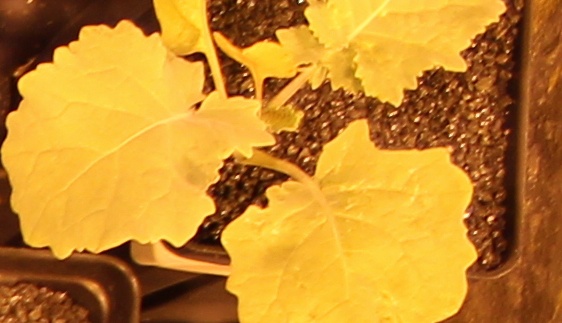
Label: Canola